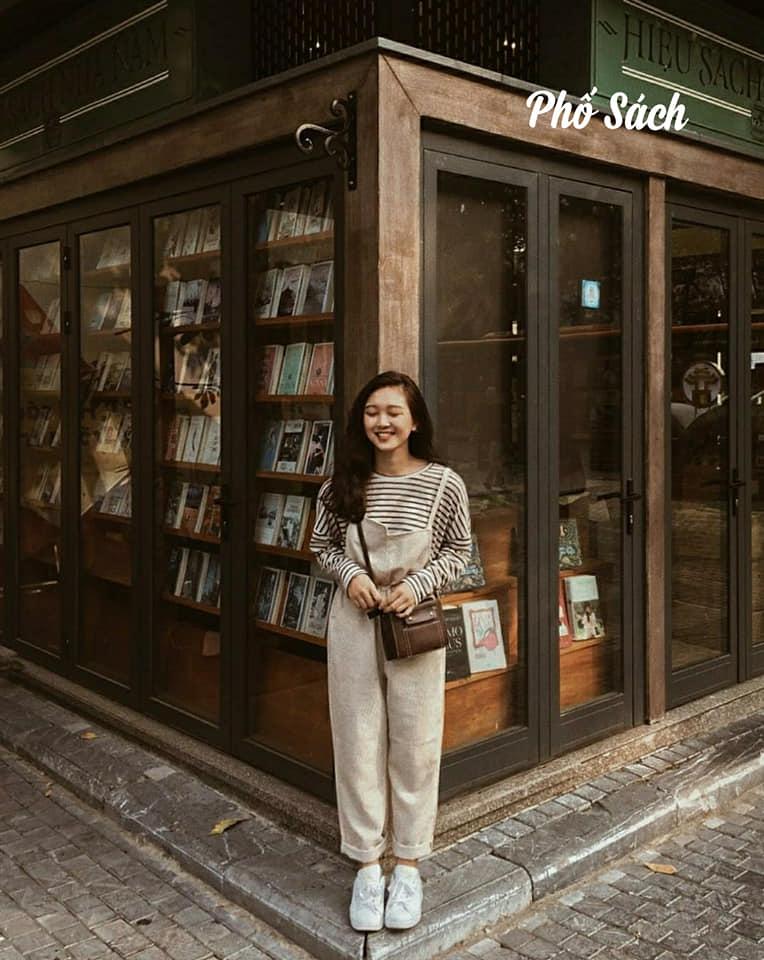
ở bên cạnh nhà sách có sự xuất hiện của một cô gái đang mỉm cười